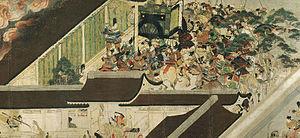
Les Rouleaux illustrés du Dit de Heiji, également traduits en Rouleaux de la rébellion Heiji, sont un emaki datant de la seconde moitié du XIIIᵉ siècle. Ils présentent le récit de la rébellion de Heiji entre les clans Taira et Minamoto au Japon.
L’emaki ou emakimono, noté souvent e-maki, est un système de narration horizontale illustrée dont les origines remontent à l'époque de Nara au VIIIᵉ siècle au Japon, copiant au début leurs pendants chinois bien plus anciens, nommés gakan. Les rouleaux japonais s'en démarquent toutefois distinctement lors des époques de Heian et de Kamakura ; le terme « emaki » désigne par conséquent uniquement les rouleaux narratifs peints japonais.